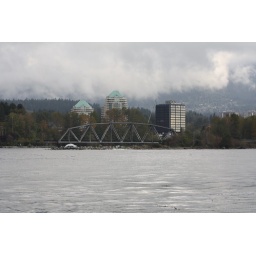
CPS Vancouver Squadron Student Cruise. Lumpy water with big pot holes resulted in a few green faces.